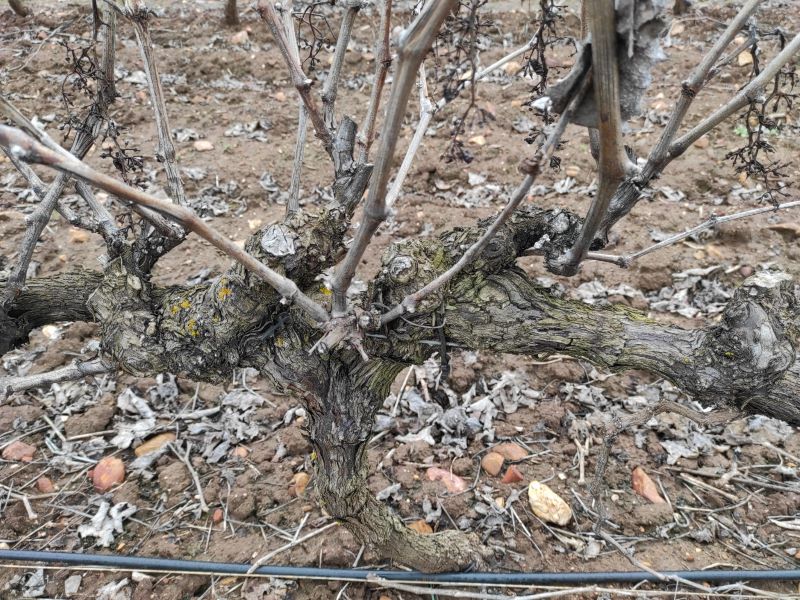
Unpruned shoots: 16
Pruned shoots: 0
Trunks: 1